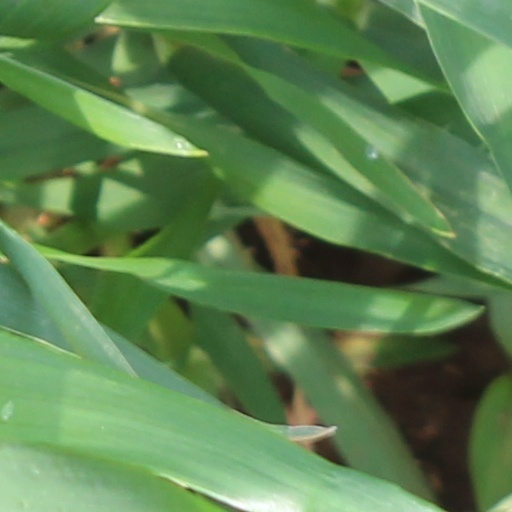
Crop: wheat